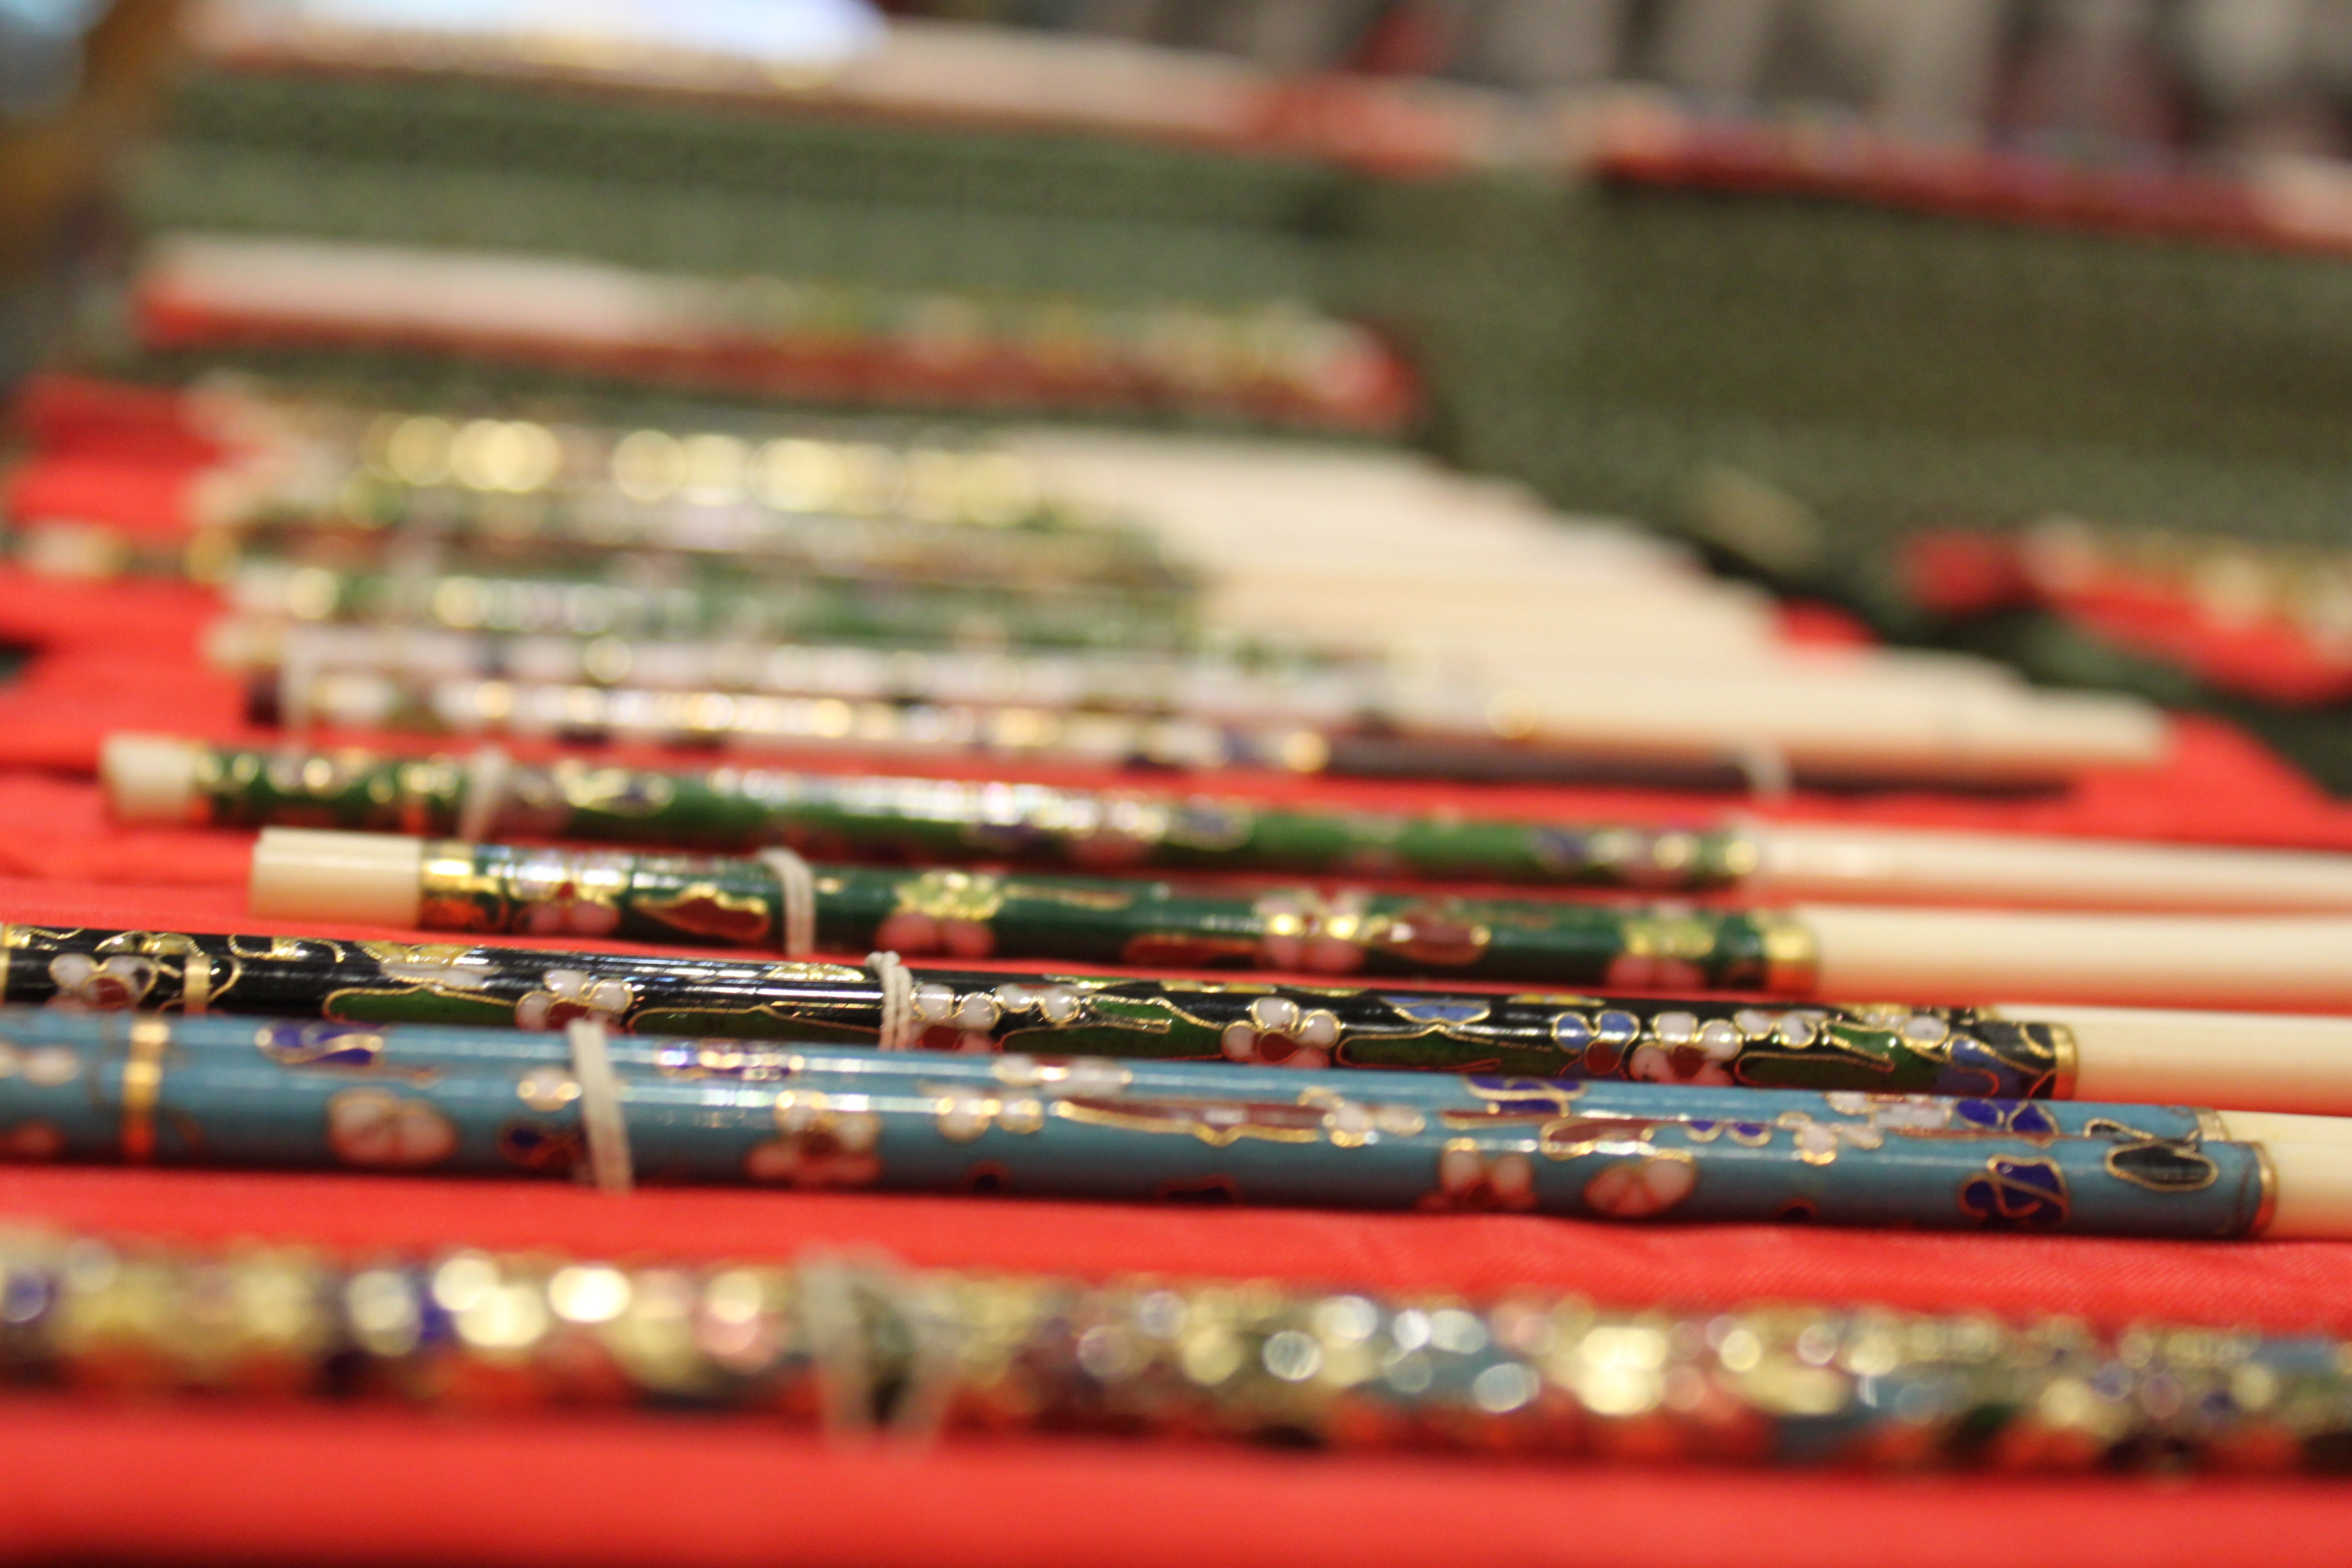
musical instrument, woodwind instrument, cue stick